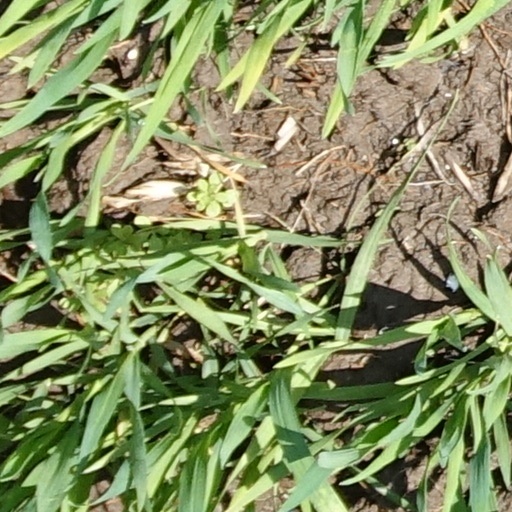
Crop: wheat